2018 Berlin ePrix

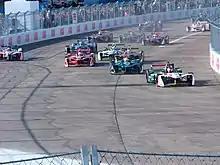
The start of the race which had all twenty entrants finish.

Weather conditions at the start of the race were dry and sunny. The air temperature throughout the race was between and the track temperature ranged from . A special feature of Formula E is the "Fan Boost" feature, an additional 100 kilowatts (130 hp) of power to use in the driver's second car. The three drivers who were allowed to use the boost were determined by a fan vote. Abt, Rosenqvist and Buemi were awarded the extra power for the Berlin race. The ePrix's start time was moved from 16:03 Central European Summer Time to 18:03 by German national broadcaster ARD to enable a live telecast between the women's DFB-Pokal and the men's DFB-Pokal finals. On the grid, Abt held his lead approaching the first corner, while Turvey aggressively held off an attack by Vergne. D'Ambrosio then executed a late manoeuvre around the outside of Vergne for third at the first turn having moved past di Grassi shortly beforehand. Behind them, Rosenqvist tried to copy this move but ran wide onto the dusty turn one run-off area. He kept his car out of the barriers but fell out of the top ten. At the end of the first lap, Abt led Turvey by seven-tenths of a second with d'Ambrosio nearly a further second behind in third.